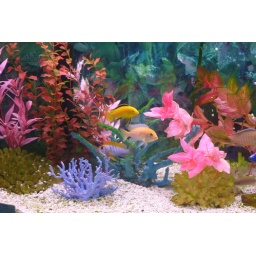
hung out at miah's office and saw this fish tank in the lobby.